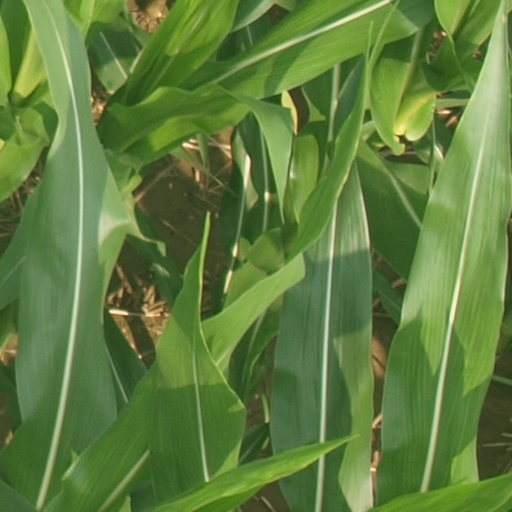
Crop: maize; corn